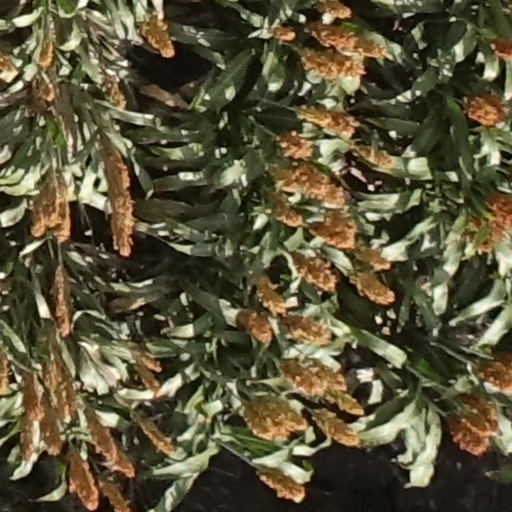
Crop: sorghum